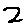
Label: 2